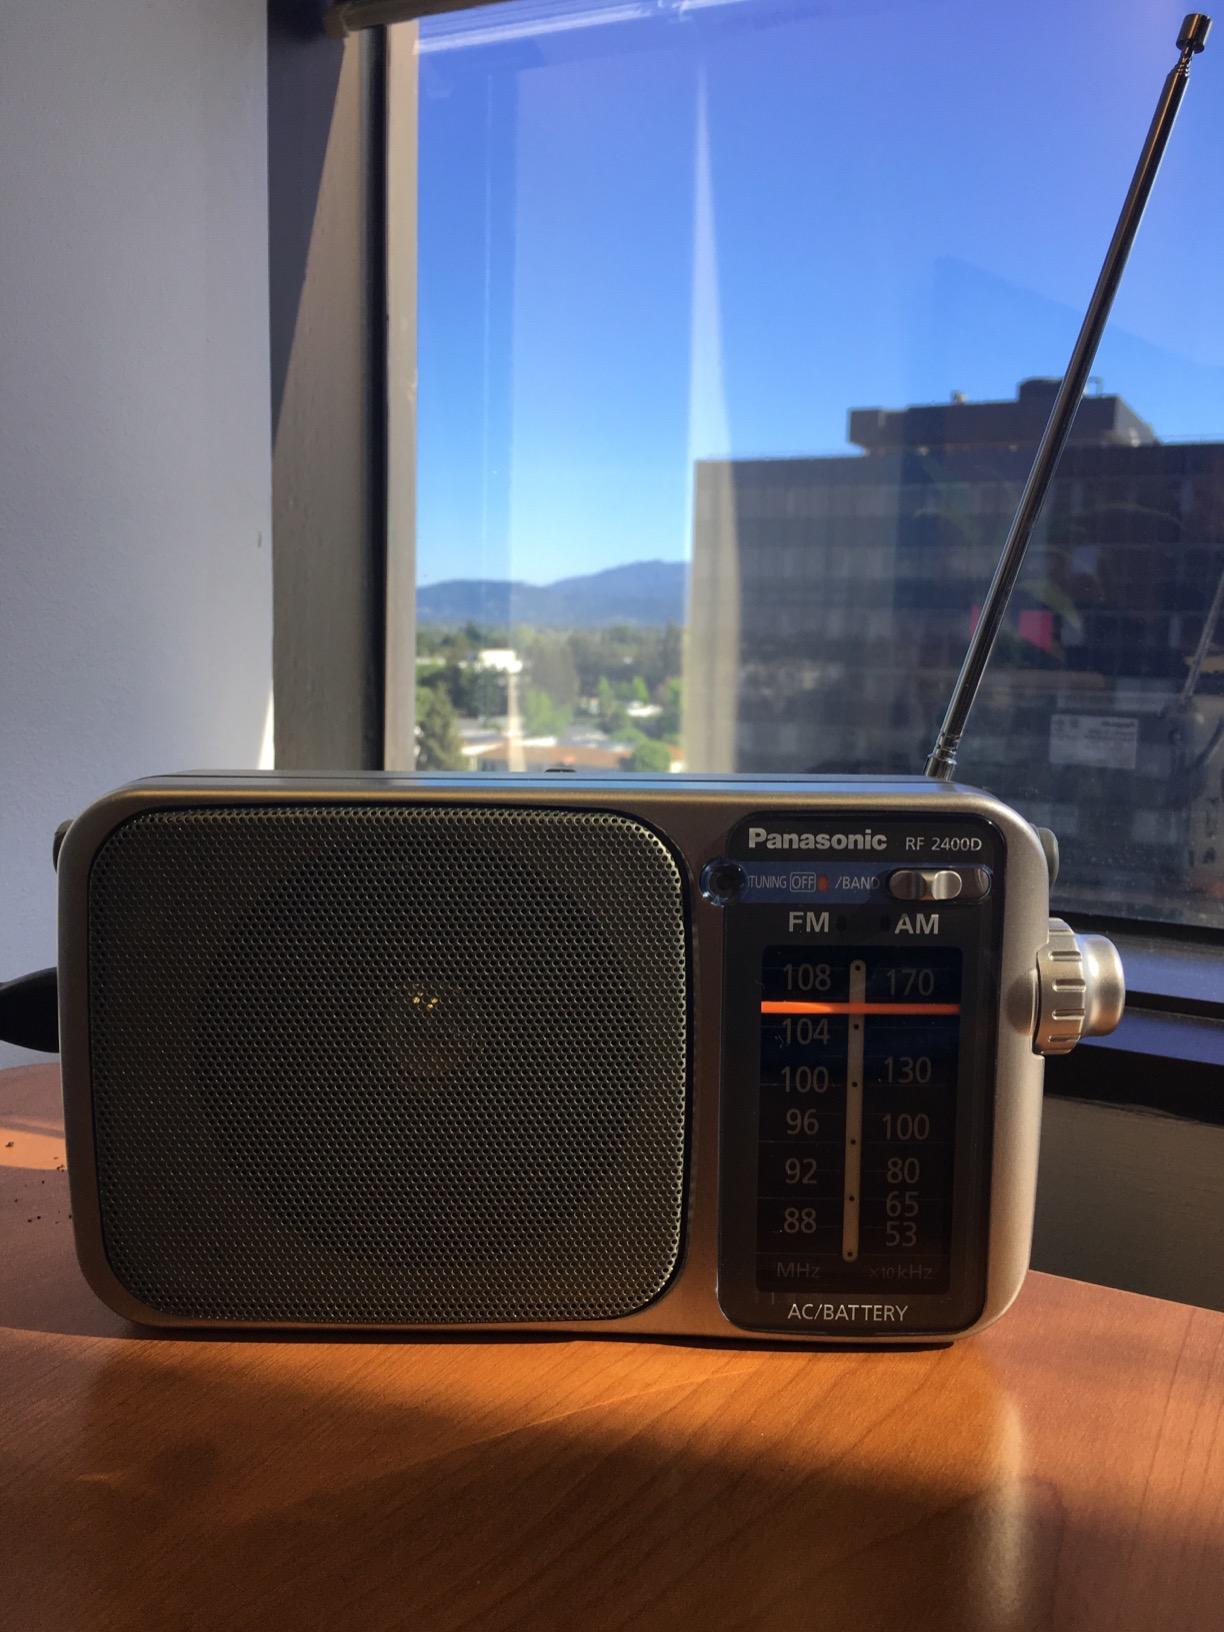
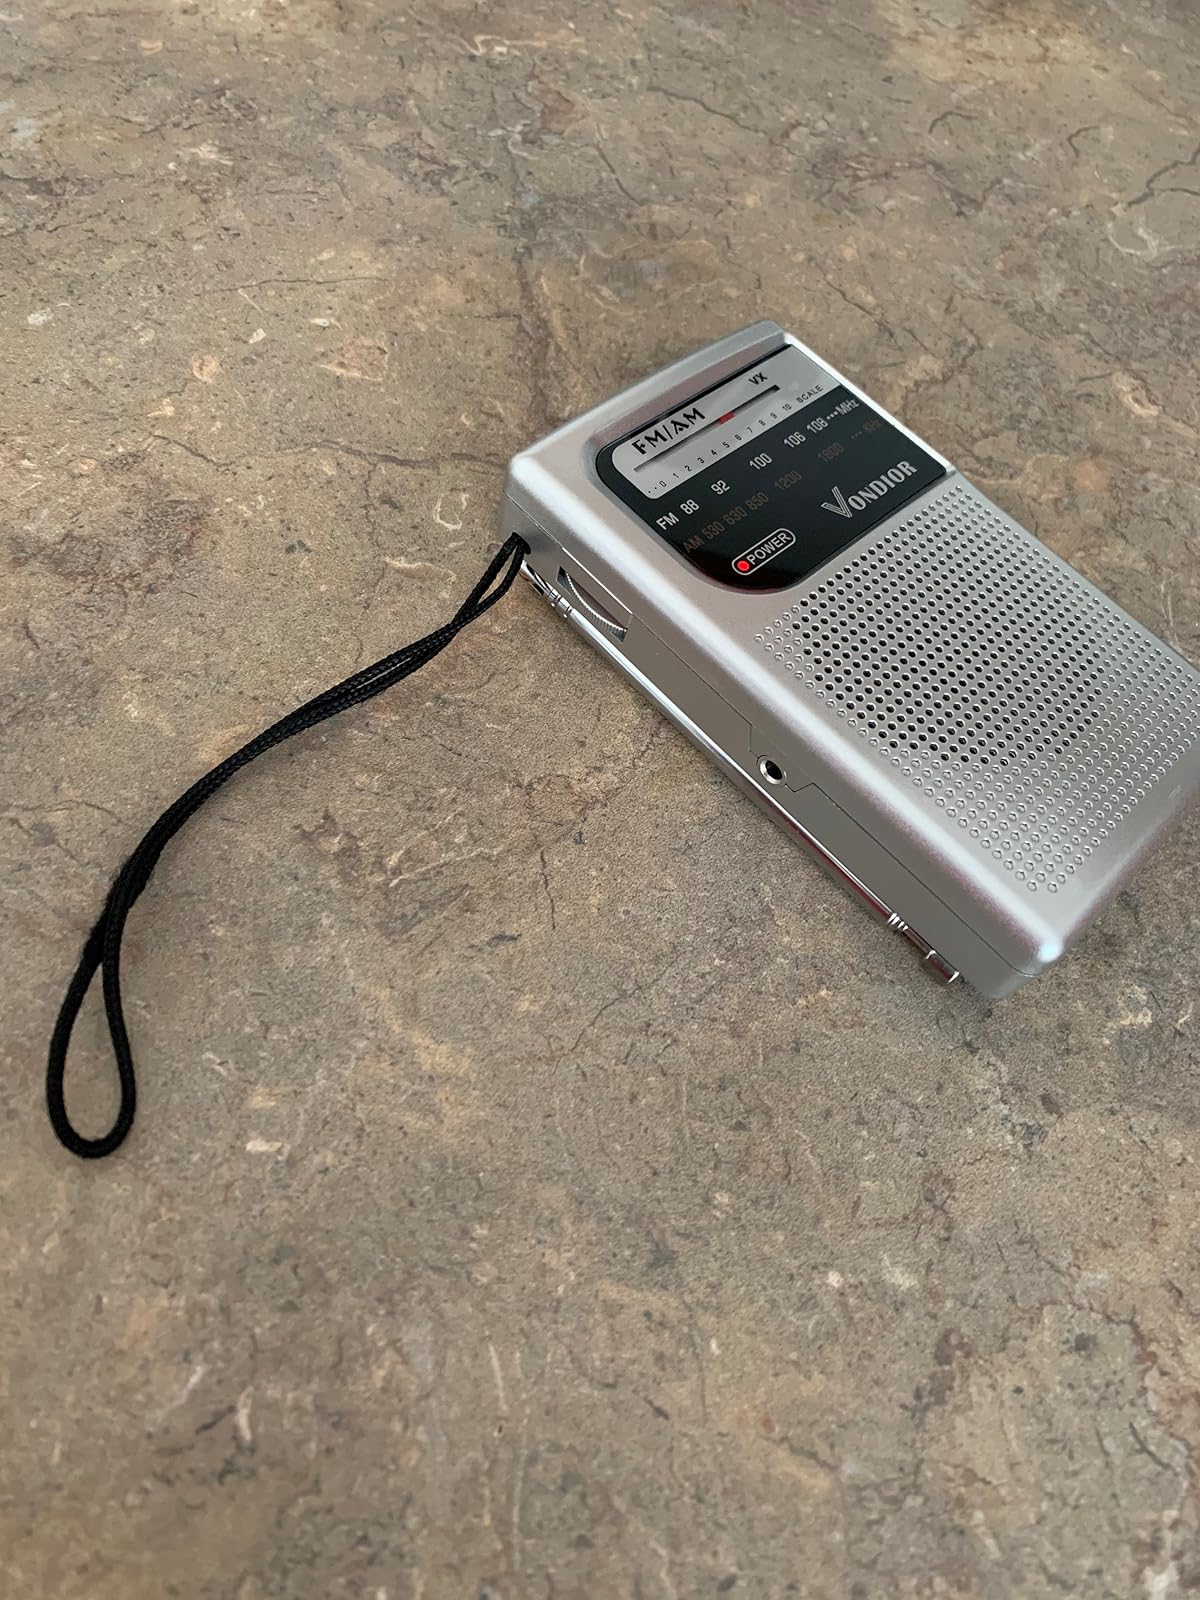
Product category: radio
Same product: no